Winnemem Wintu

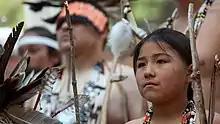
Winnemem Wintu dancers

The Winnemem Wintu ("middle river people" or "middle water people") are a Native American band of the Wintu tribe originally located along the lower McCloud River, above Shasta Dam near Redding, California.